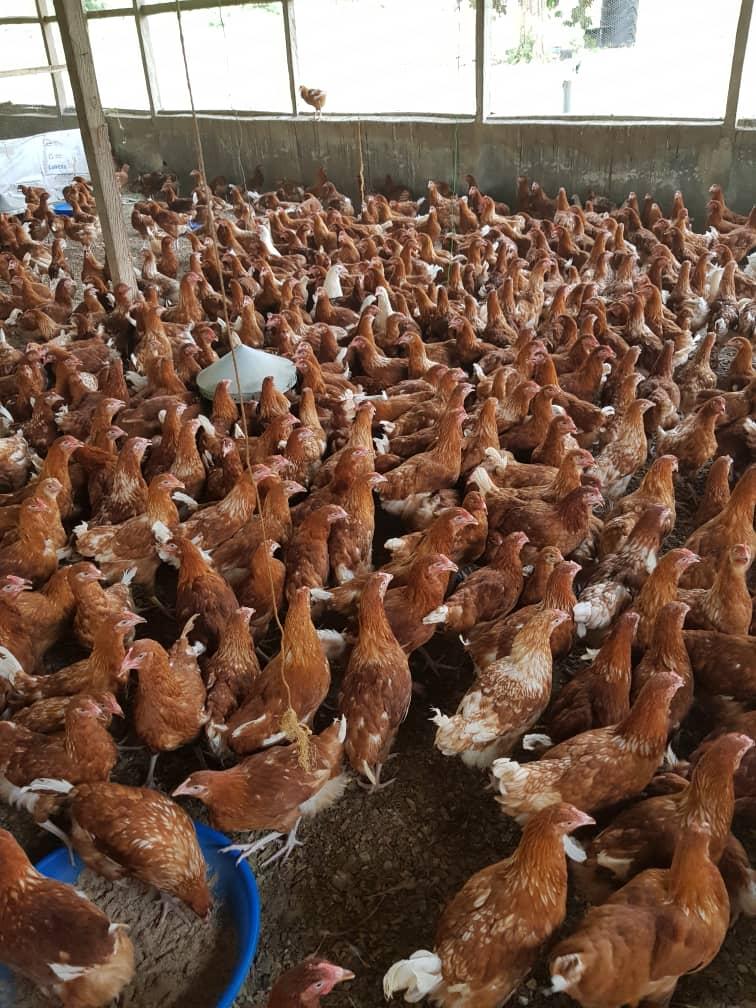
Kuku wengi wamejaa kwenye banda wakiwa na rangi ya kahawia. Wanatembea huru huku baadhi wakionekana wakila. Banda linaonekana kuwa kubwa, likiwa na nafasi ya kutosha kwa kuku wengi.